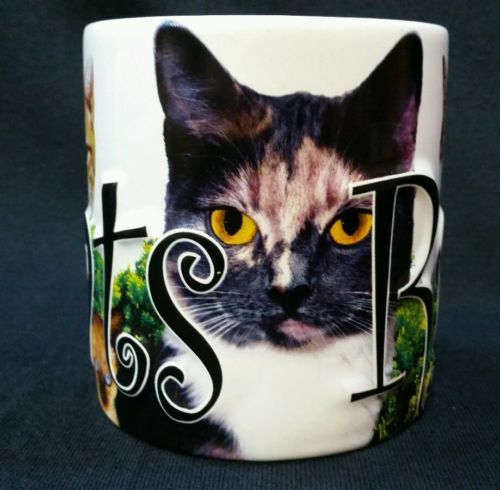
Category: mug